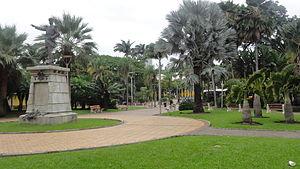
Square Olry à la place des Cocotiers à Nouméa
La place des Cocotiers est une place à Nouméa, située en plein cœur de son centre-ville, à l'ouest de la presqu'île. C'est le véritable centre de la ville, lieu de rencontre pour de nombreux Nouméens et bordé de commerce. Son centre, incarné par la fontaine Céleste, sert de point 0 au kilométrage des routes de Nouvelle-Calédonie. Il s'agit d'une assez vaste esplanade de 4 ha environ, de forme rectangulaire mesurant environ 100 m de largeur pour 400 m de long, entièrement piétonne mais délimitée par plusieurs grandes artères, essentiellement à sens unique.
Jean-Baptiste Léon Olry, est un officier de marine français, gouverneur de la Nouvelle-Calédonie de 1878 à 1880.
Nouméa, principale ville portuaire de Nouvelle-Calédonie, est le chef-lieu de cette collectivité d'outre-mer française au statut spécifique et de la Province Sud, située sur une presqu'île de la côte sud-ouest de la Grande Terre.